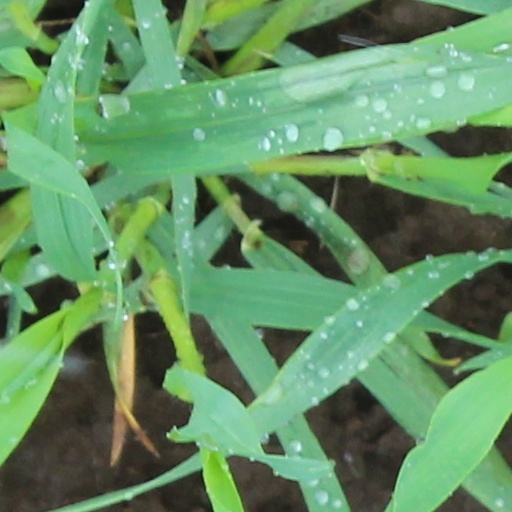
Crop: wheat